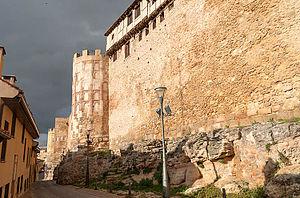
Les Murailles de Ségovie sont les restes de l'enceinte entourée de murailles d'origine médiévale de la ville espagnole de Ségovie.
Les Juifs d'Espagne ont constitué l'une des plus importantes, des plus brillantes et des plus prospères communautés juives de la Diaspora, sous la domination successive de royaumes musulmans et chrétiens.